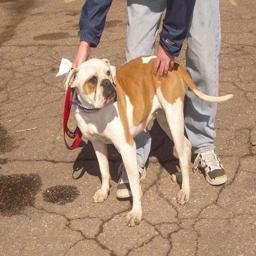
Animal: dogs